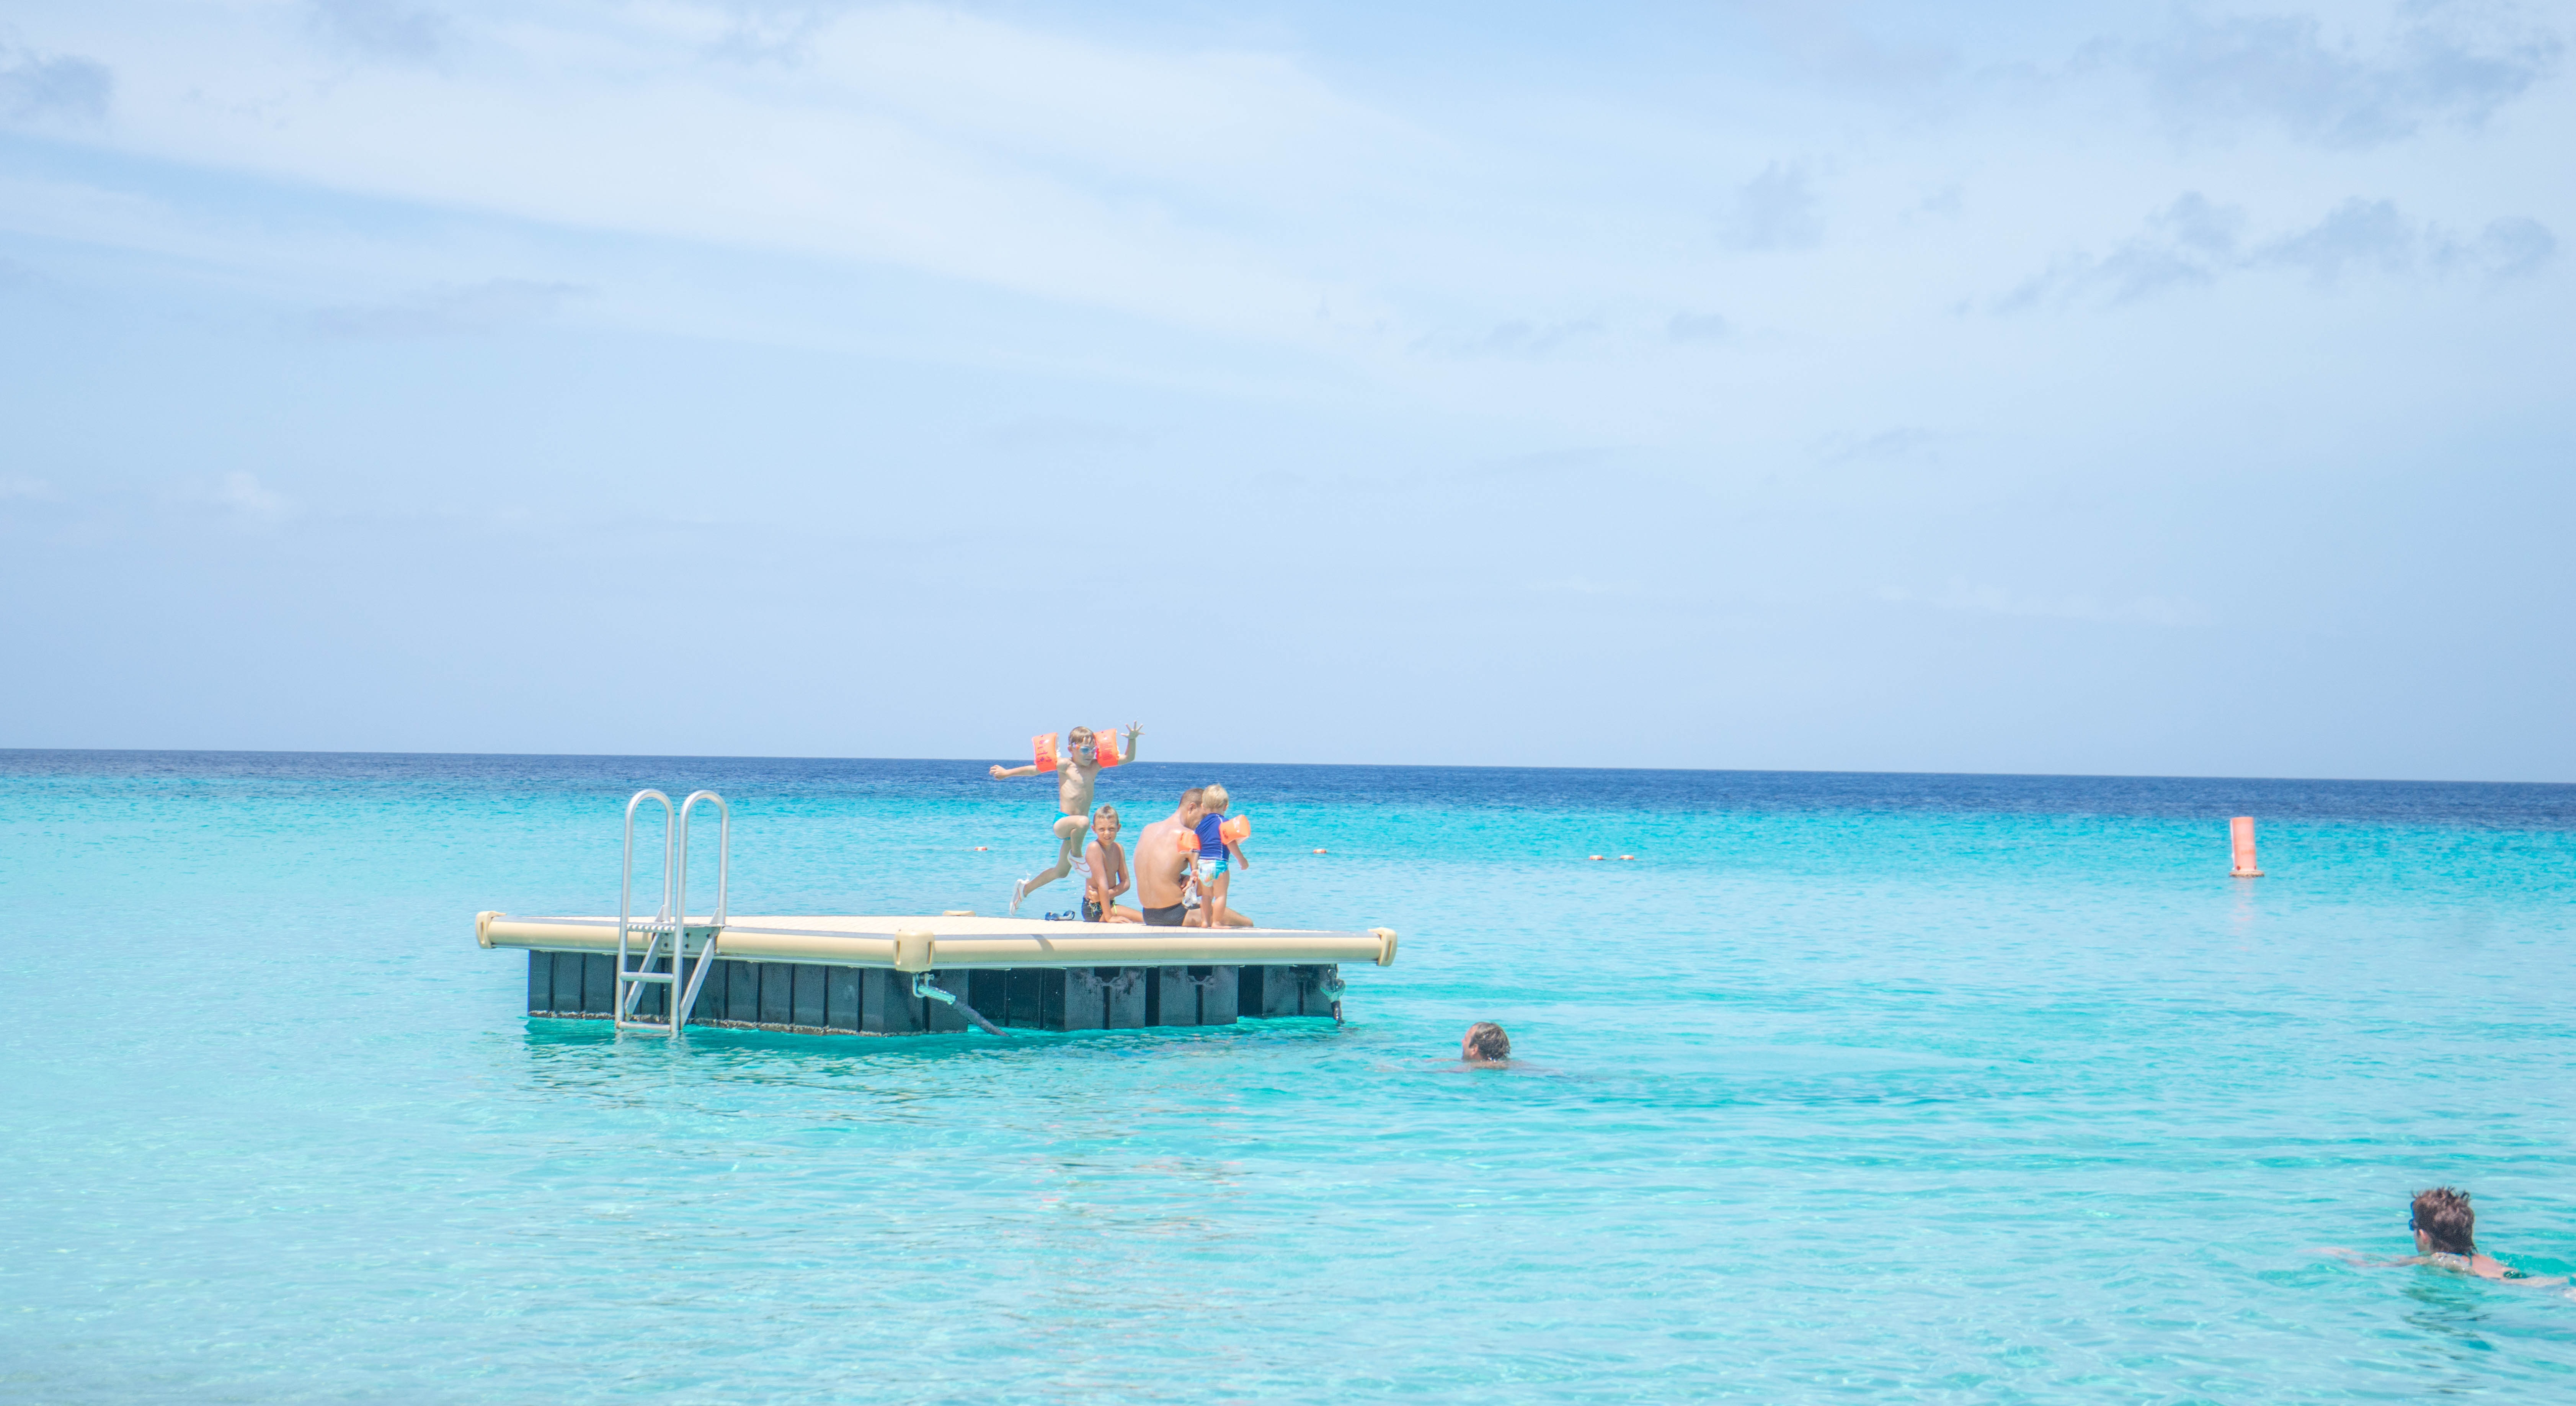
beach, sea, water, nature, outdoor, sand, ocean, people, sky, shore, summer, vacation, travel, paradise, swimming pool, scenic, tropical, seascape, holiday, lagoon, bay, platform, island, blue, leisure, children, caribbean, summer beach, cay, tropical beach, curacao